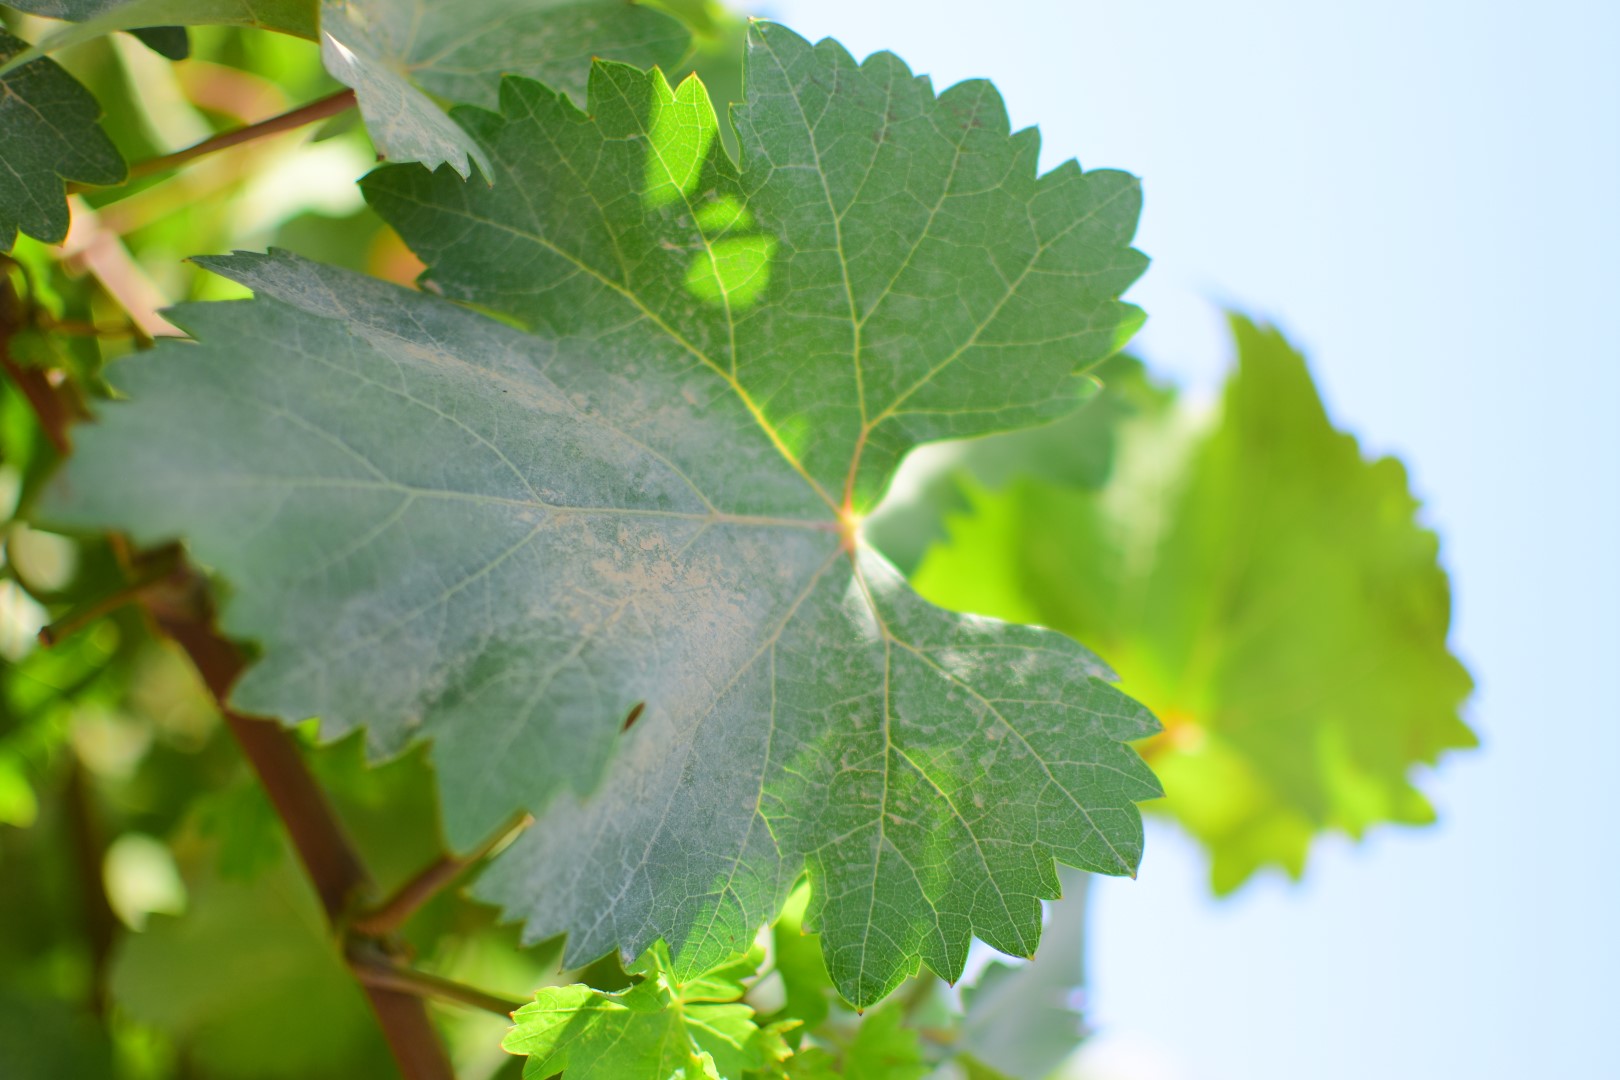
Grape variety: Shdah